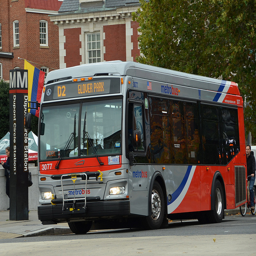
a public transit bus on a city street
a big public bus driving down the road next to a sidewalk
A red and gray city bus making a stop at a bus stop.
Bus on the side of the road next to a brick building.
A city bus stopped at a bus stop